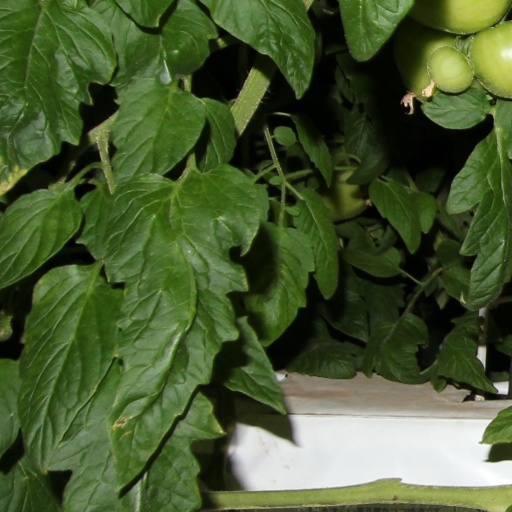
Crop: tomato